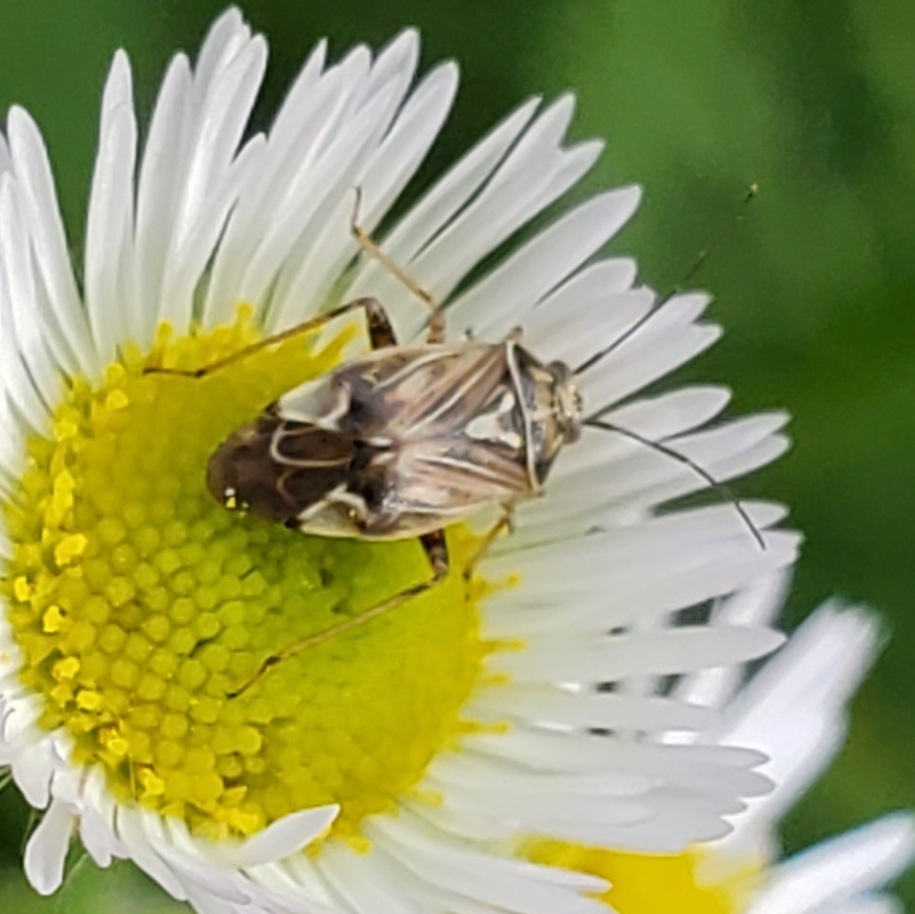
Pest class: lygus_bug